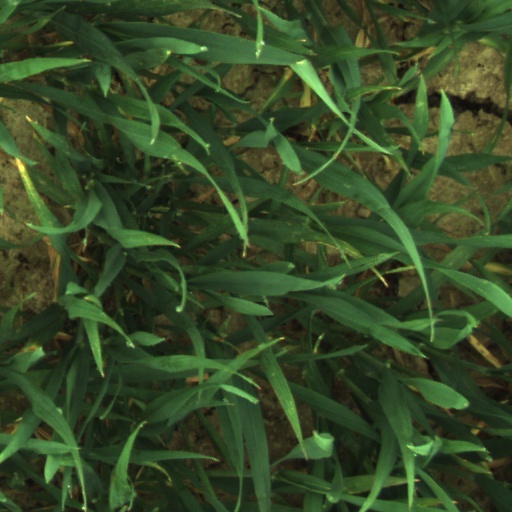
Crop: wheat